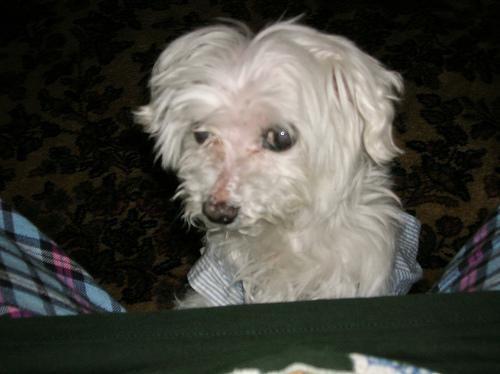
Maltese_dog